US Senate career of John McCain (2001–2014)

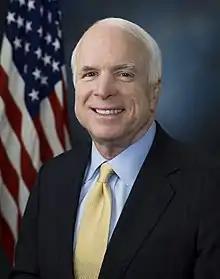
McCain's official 2009 portrait

In mid-November 2008 he met with President-elect Obama, and the two discussed some of those issues, among other matters. Around the same time, McCain indicated that he intended to run for re-election to his Senate seat in 2010. Whether he would face serious Democratic opposition in 2010 would depend largely on whether popular Arizona Governor Janet Napolitano, whose term-limited time in office would expire after 2010, would accept a position in the Obama Cabinet or not. Napolitano did, and in February 2009 McCain began active fundraising efforts for his re-election campaign. In April 2009 McCain gained an announced Republican primary opponent for 2010 in Minuteman Civil Defense Corps co-founder Chris Simcox. Simcox stated that "John McCain has failed miserably in his duty to secure this nation's borders and protect the people of Arizona from the escalating violence and lawlessness. ... Coupled with his votes for reckless bailout spending and big government solutions to our nation's problems, John McCain is out of touch with everyday Arizonans. Enough is enough."